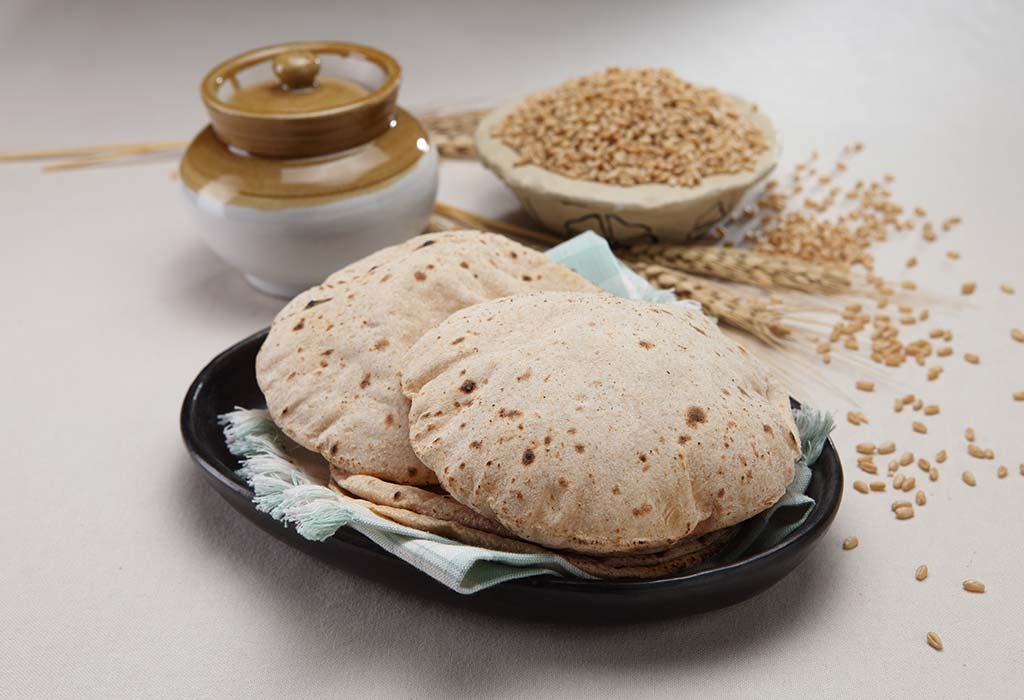
Dish: chapati